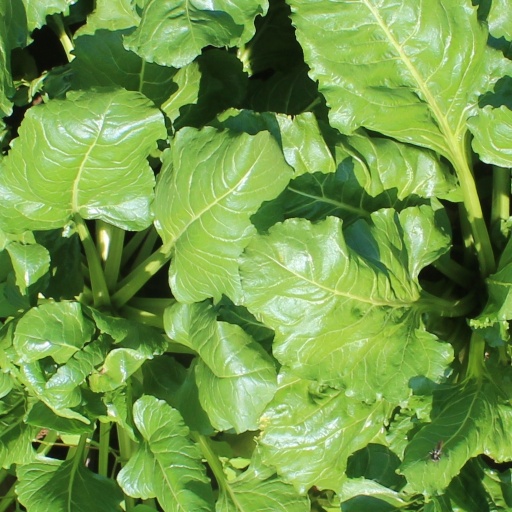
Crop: sugar beet